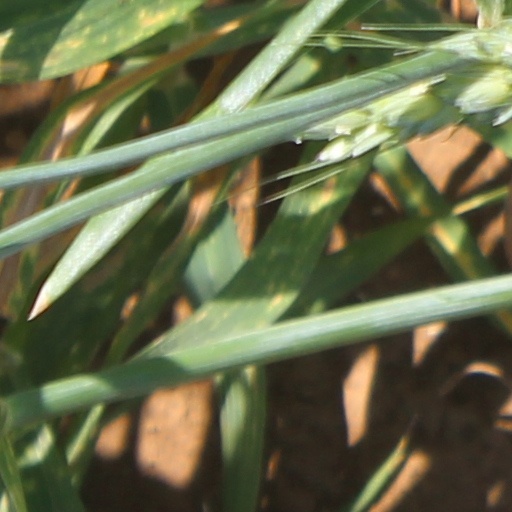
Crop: wheat